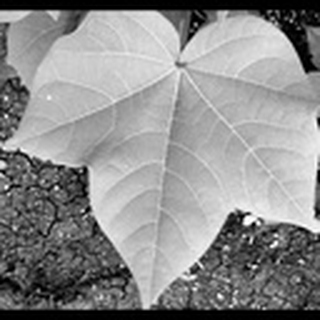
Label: healthy_cotton